Winchester College War Cloister

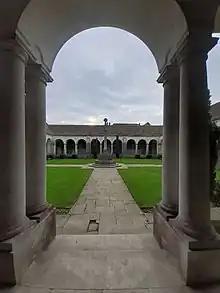
Winchester College War Cloister from eastern entrance

The War Cloister was constructed from knapped flint and Portland stone ashlars. The cloister arcade is made of Portland stone, with round-headed arches supported by Tuscan columns. A crown-post oak structure supports a roof of Purbeck stone tiles. Badges from 120 regiments, in which men from the school served, decorate the walls, corbels and roof beams, to designs by George Kruger Gray which were painted by Laurence Arthur Turner. The roof also has carved wooden angels, and above the main arches over the paths that cross at the centre of the cloister are the badges from four regiments of particularly associated with the school: the Rifle Brigade, the King's Royal Rifle Corps, the Hampshire Regiment, and the Royal Artillery. There is an apse at each of the four corners of the cloister which are dedicated to: South Africa (southeast), Australia (southwest), Canada (northwest), and India (northeast). Each apse has a large circular stone floor slab: granite from Table Mountain in South Africa, syenite from New South Wales, marble from Texada Island in British Columbia, and black marble from Budh Gaya in India. Four small stones from Ypres set into the floor near the Meads Gate to the east. The names of those killed in the First World War are listed on the outer wall of the cloister, on tablets of Hopton Wood stone; each of the outer walls bears a pair of large tablets, eight in all, each comprising six smaller panels listing the names.